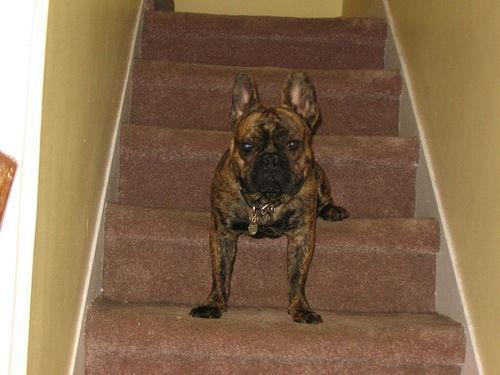
French_bulldog